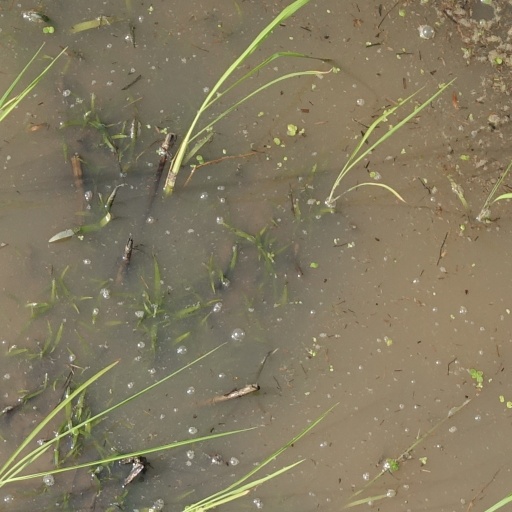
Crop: rice